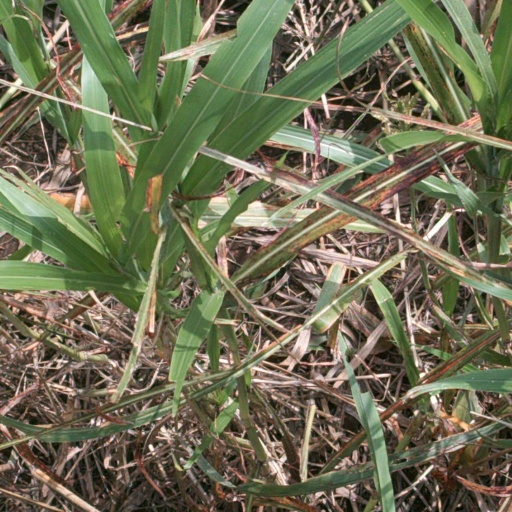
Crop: sorghum